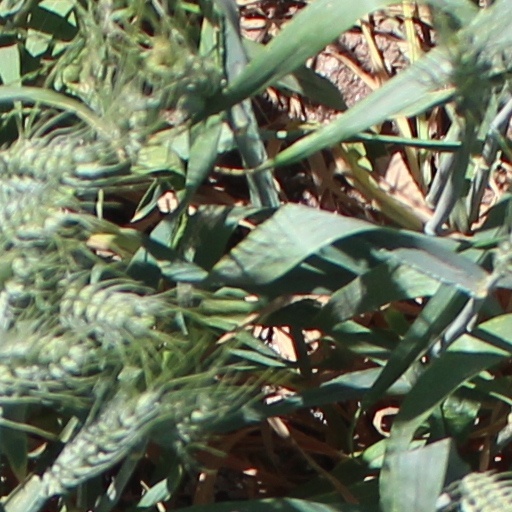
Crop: wheat